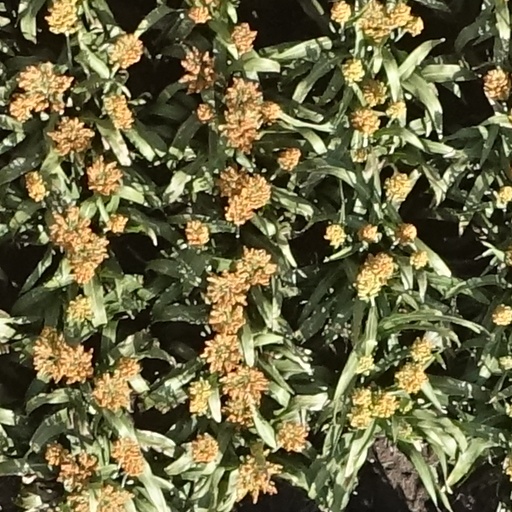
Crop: sorghum